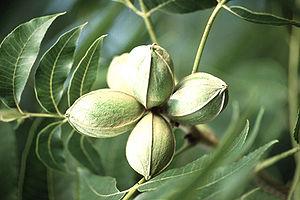
La noix de pécan ou pacane est le fruit du pacanier, arbre de la famille des Juglandacées, originaire du sud-est des États-Unis et du nord du Mexique.